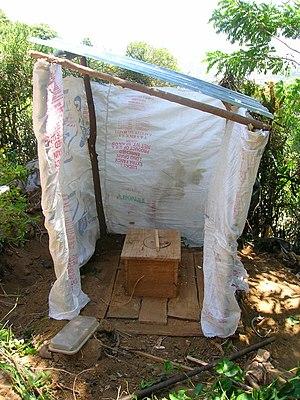
Une latrine écologique de type Arborloo à Mansui, Cap-Haïtien, Haïti.
L’Arborloo est une toilette simple et écologique constituée d'une petite fosse surmontée d'un plancher ou d'une dalle, et d'une superstructure simple. Après remplissage, les excréments compostés sont exploités directement sur place comme engrais grâce à la plantation d'un arbre sur le site. Davantage destiné aux pays chauds et aux zones rurales, ce dispositif connait un certain succès en Afrique australe et notamment au Zimbabwe, où il a été inventé dans les années 1990, et se retrouve dans d'autres pays d'Afrique de l'Est et des Caraïbes.